Mother Nature (comic book)

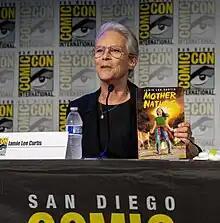
Jamie Lee Curtis Mother Nature at San Diego Comic Con 2023

Nova Terrel watched her father die on a Cobalt Corporation oil extraction, she grows up hating the company. The story takes place in the fictional town of Catch Creek, New Mexico. She goes on a revenge campaign of vigilantism using vandalism and sabotage against Cobalt Corporation.